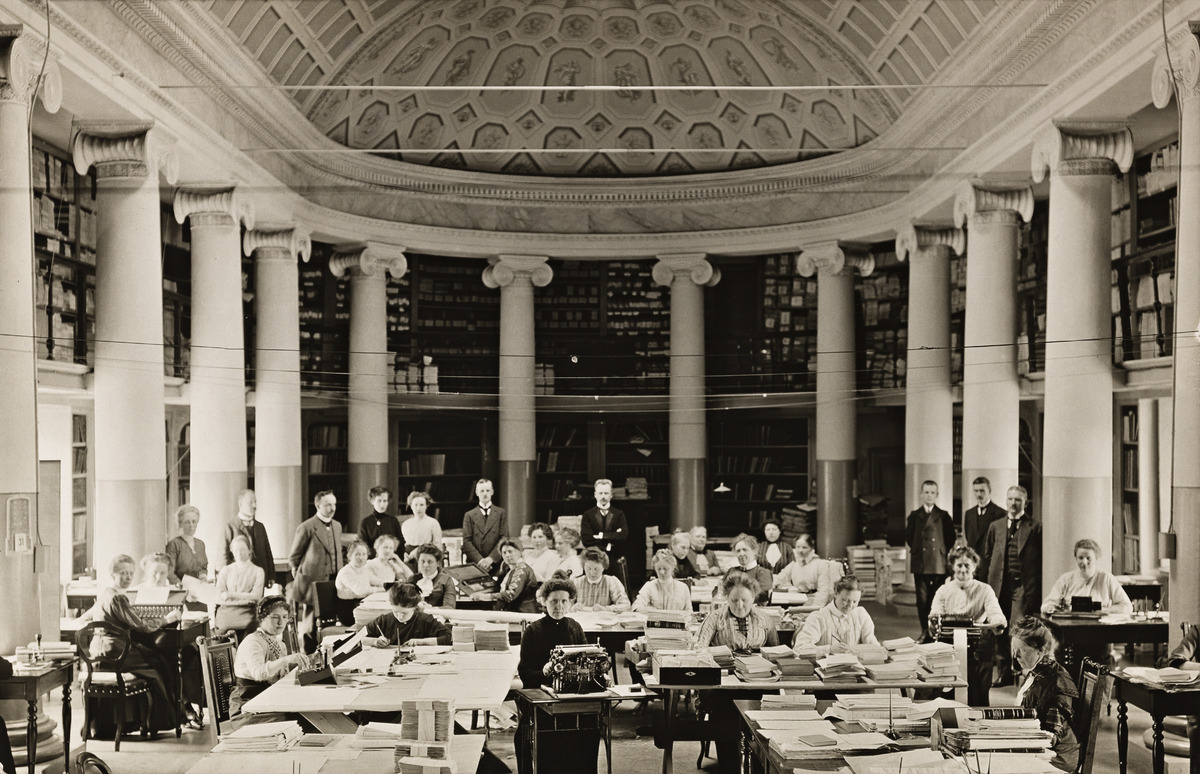
Tilastollisen päätoimiston (nykyään Tilastokeskus) henkilökuntaa ryhmäkuvassa Senaatintalon (nykyään Valtioneuvoston linna) itäisessä siivessä, Ritarikatu 2, arkkitehti C
sisällön kuvaus: Tilastollisen päätoimiston (nykyään Tilastokeskus) henkilökuntaa ryhmäkuvassa Senaatintalon (nykyään Valtioneuvoston linna) itäisessä siivessä, Ritarikatu 2, arkkitehti C. L. Engel 1828. Etualalla oikealla istuu tummassa leningissään aktuaari Tekla

Hultin (1864 - 1943). Tilassa ovat toimineet vuorollaan mm. yliopiston kirjasto, kappeli ja juhlasali, Valtionarkisto ja Maanmittaushallitus. Huone purettiin vuonna 1916 itäsiiven laajennustöiden yhteydessä. mustavalkoinen
Ajankohta: kuvausaika 1912
Paikka: Suomi, Uusimaa, Helsinki, Kruununhaka Helsinki, Ritarikatu 2
Aiheet: Hultin , Thekla Johanna Virginia, uusklassismi, arkkitehtuuri, interiöörit, huoneet, salit, kirjastot, pylväät, holvit, sisäkatot, parvekkeet, ornamentiikka, huonekalut, pöydät, tuolit, hyllyt, toimistot, toimistotyö, toimistotyöntekijät, miehet, naiset, valtionhallinto, tilastointi, tilastot, aktuaarit, työvaatteet, kirjoittaminen, konekirjoitus, asiakirjat